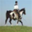
Label: horse